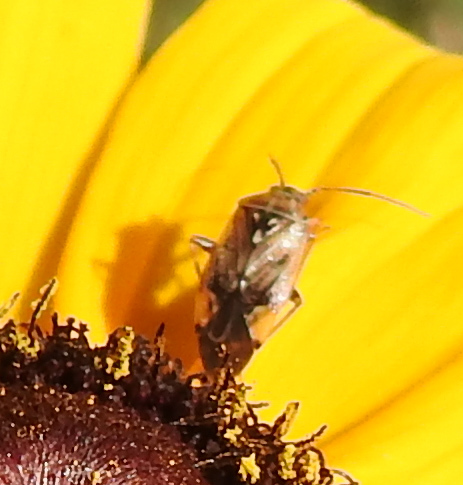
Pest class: lygus_bug